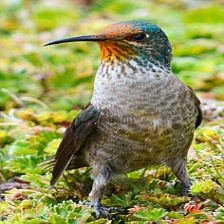
Species: ECUADORIAN HILLSTAR
Scientific name: OREOTROCHILUS CHIMBORAZO
ImageNet parent category: hummingbird